Meridional (album)

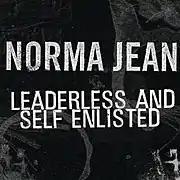
The "Leaderless and Self Enlisted" digital single cover art.

On May 6, 2010, Norma Jean released the song "Leaderless and Self Enlisted" for free to anyone that signed up for their online mailing list. It was later sold through digital media sources such as iTunes or Amazon.com, and became the band's first single released separately from one of their albums. Musically, the song was considered similar to Norma Jean's 2008 album "The Anti Mother", despite previously claiming that "Meridional" would be a return to the group's roots.